Thames Valley Skiff Club

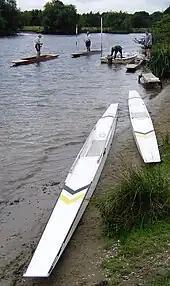
TVSC best and best punts at Chertsey Regatta

Thames Valley Skiff Club is an English skiff and punting club, which was founded in 1923. It is based on the River Thames in England, on the Surrey bank between Sunbury Lock and Walton on Thames.